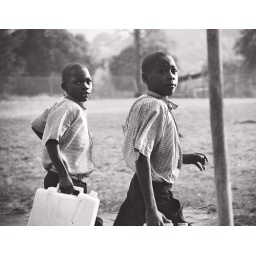
Two boys help with the construction of the floors by bringing water for the concrete mix